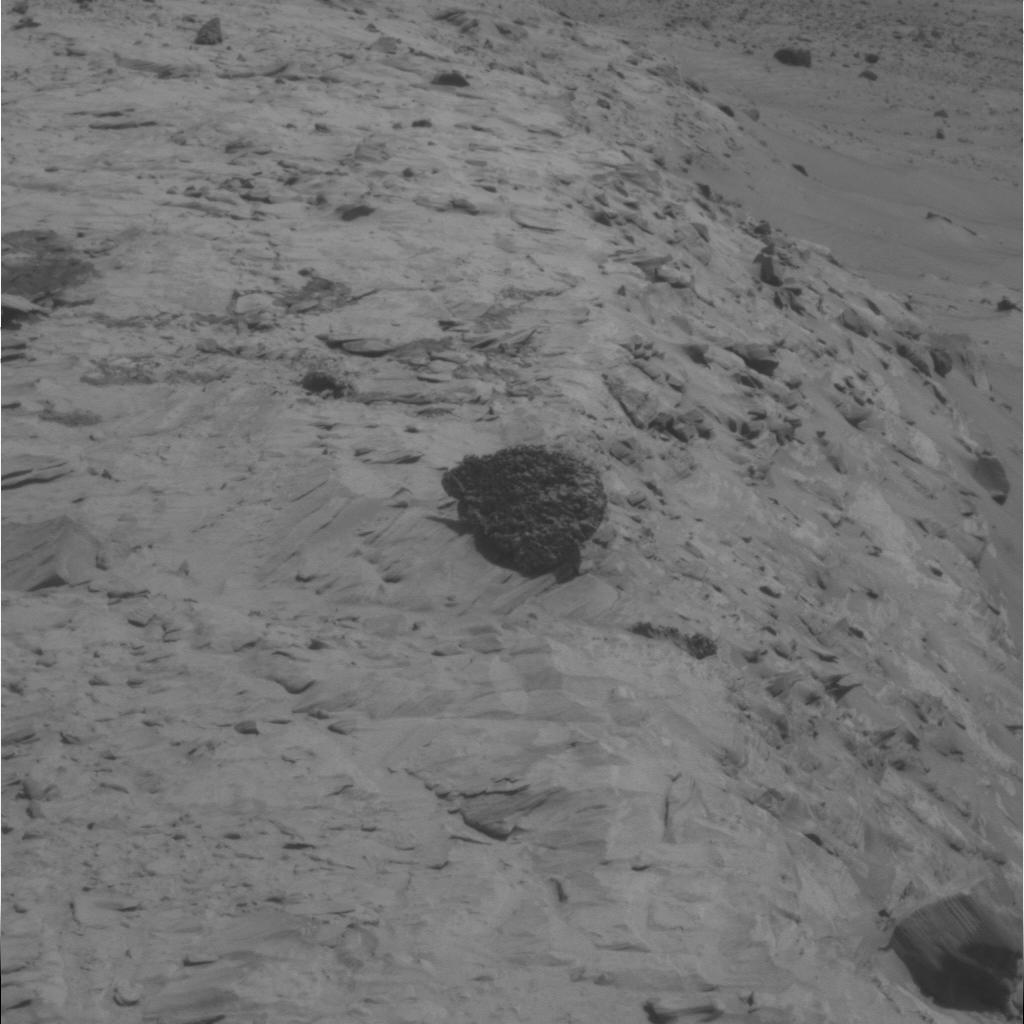
Surface features visible: Rock Outcrops, Float Rocks, Clasts, Rock (Linear Features), Rock (Round Features), Soil, Nearby Surface